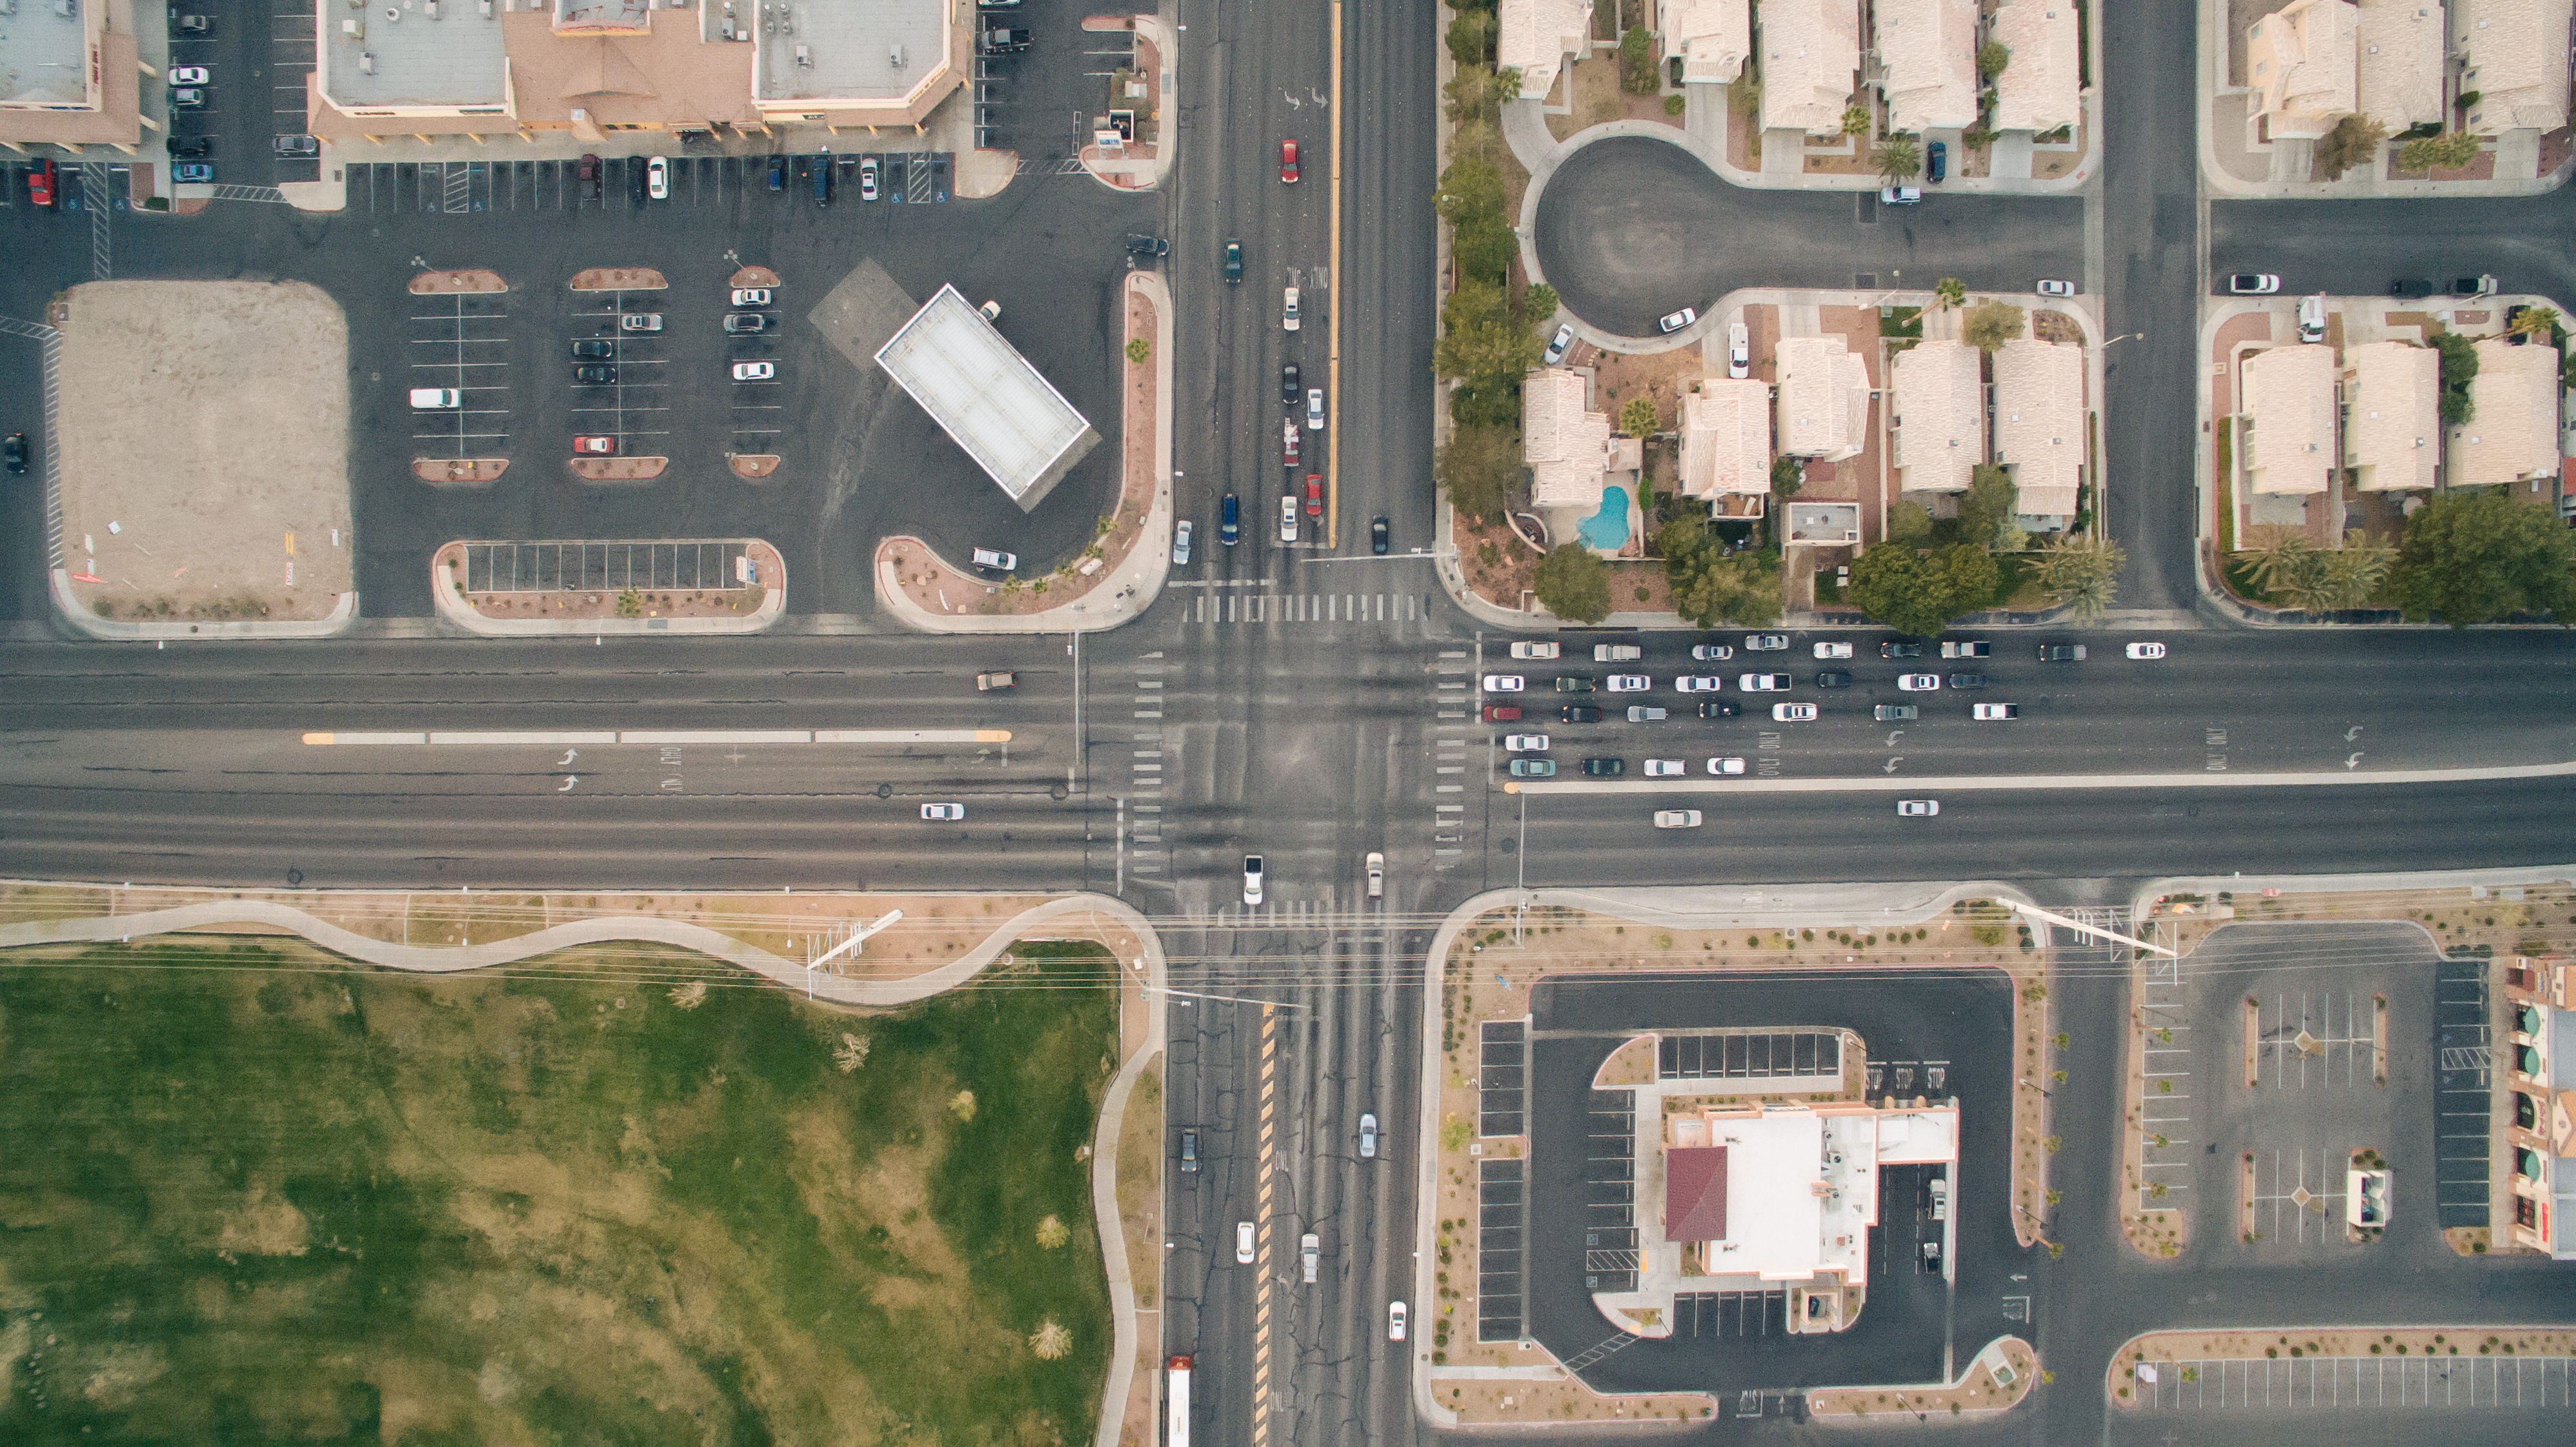
technology, road, traffic, crossing, streets, cars, crossroad, vehicles, screenshot, bird's eye view, motherboard, aerial photography, electronic device, personal computer hardware